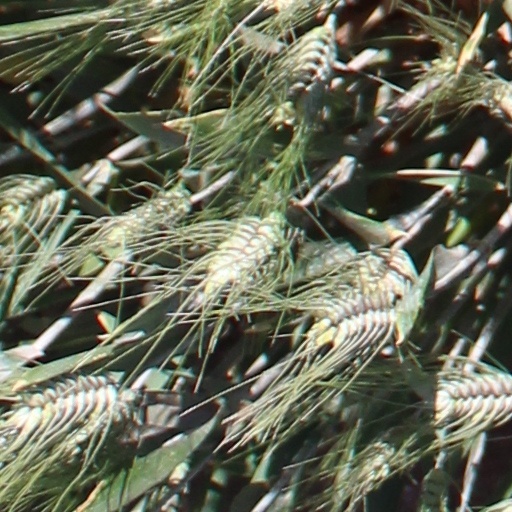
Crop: wheat